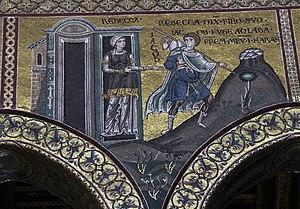
«Rebecca dit à son fils Jacob de s'enfuir chez Laban» (Genèse 27,43).
La cathédrale Santa Maria Nuova de Monreale est le siège de l'archidiocèse de Monreale, en Sicile. Dédiée à la Vierge Marie, elle porte le titre de basilique papale mineure. Elle est célèbre pour son cloître et ses mosaïques byzantines.